MSTAR

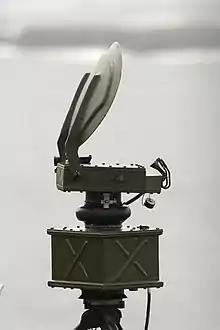

Man-portable Surveillance and Target Acquisition Radar (MSTAR) is a lightweight all-weather battlefield Doppler radar operating in the J band. It is usually used by artillery observers to acquire and engage targets in bad visibility or at night. It is capable of detecting, recognizing and tracking helicopters, slow moving fixed-wing aircraft, tracked and wheeled vehicles and troops, as well as observing and adjusting the fall of shot.